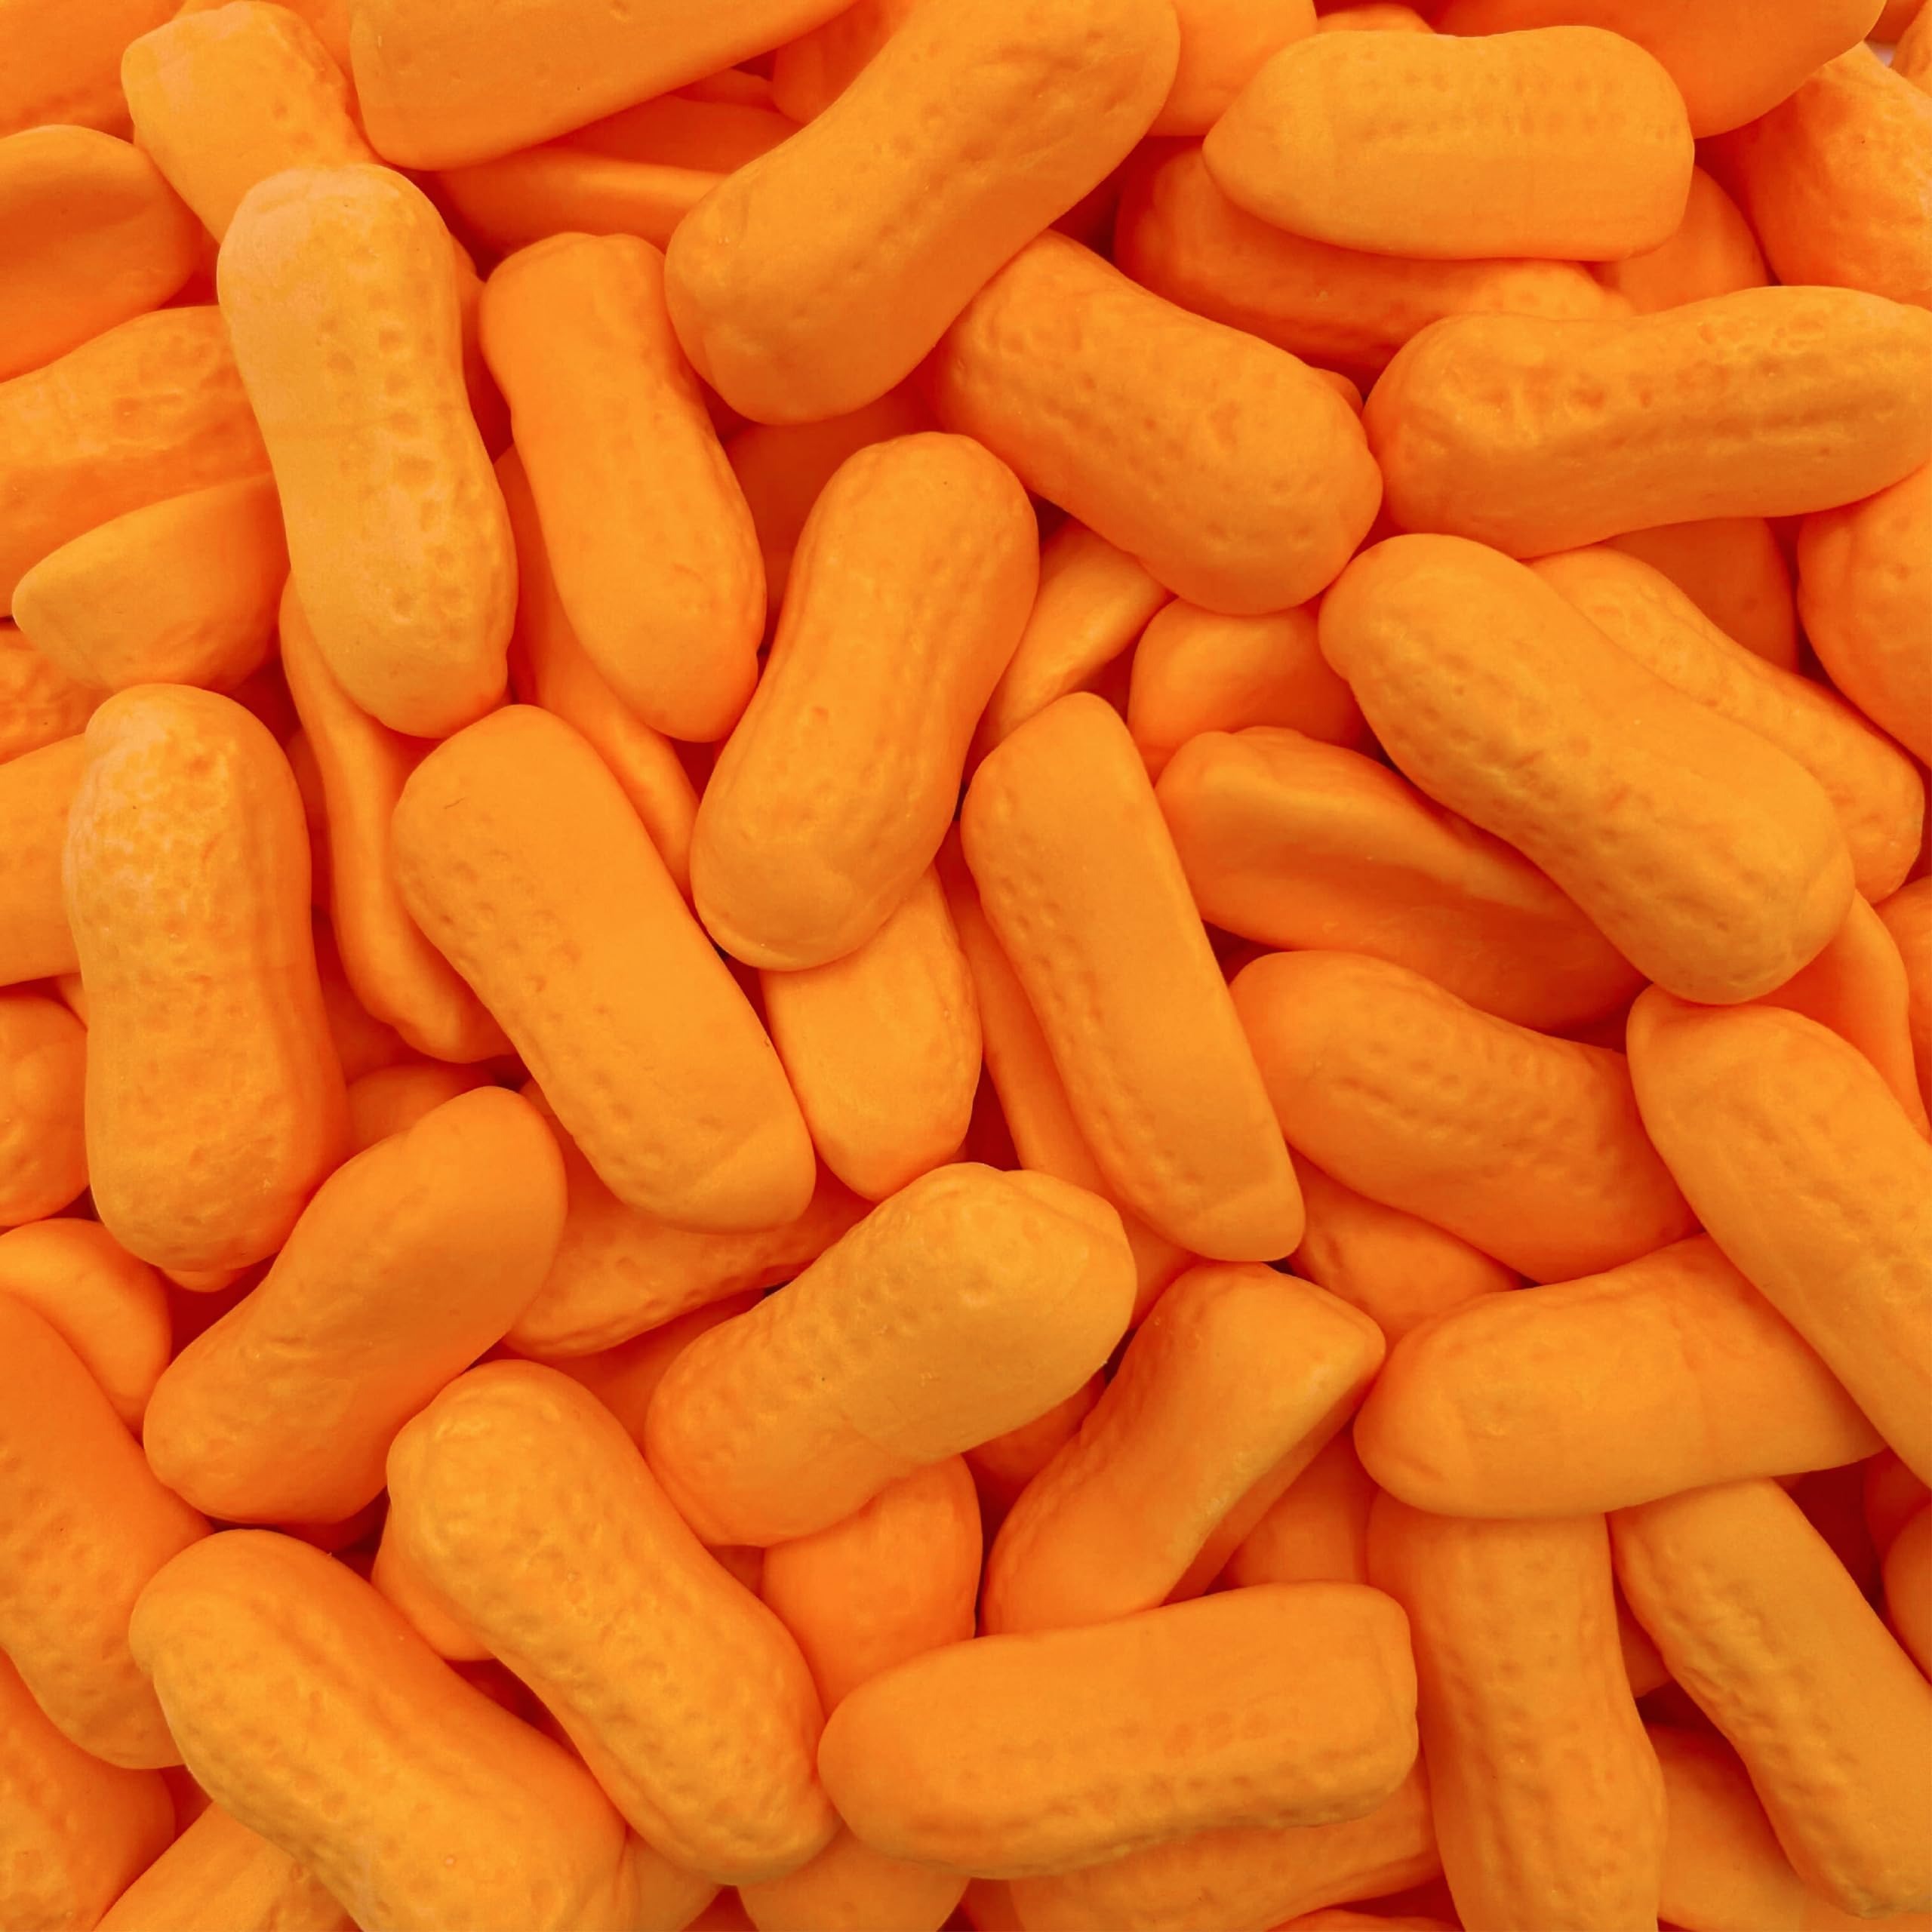
Item Name: Circus Peanuts Marshmallow Candy, Banana Flavor (4.4 Pound Bag)
Bullet Point 1: Contains approximately 210 pieces; 4.4-pound bag of Marshmallow Circus Peanuts Candy, Banana Flavor
Bullet Point 2: Savor the sweet and fruity taste of banana infused into every piece of our classic Circus Peanuts candy
Bullet Point 3: Enjoy the unique peanut shape and soft, chewy texture that has been a beloved treat for generations
Bullet Point 4: Our candy is a colorful and tasty addition to candy buffets, children’s parties, or as a whimsical topping on desserts and cupcakes
Bullet Point 5: A delightful treat for kids and adults alike, these marshmallow peanuts make a wonderful surprise in gift baskets, party bags, or as a nostalgic treat to share
Product Description: Circus Peanuts Marshmallow Candy, Banana Flavor (4.4 Pound Bag)
Value: 70.4
Unit: Ounce

Price: 19.99